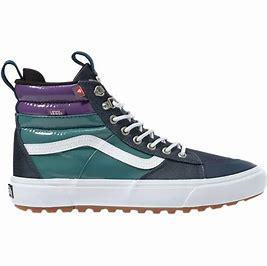
Brand: Vans
Model: SK8 Hi MTE